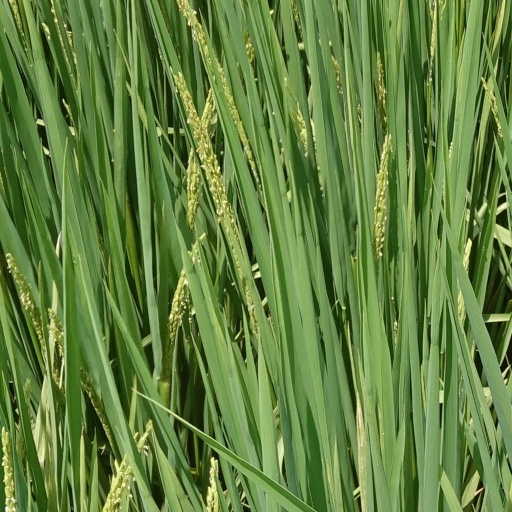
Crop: rice